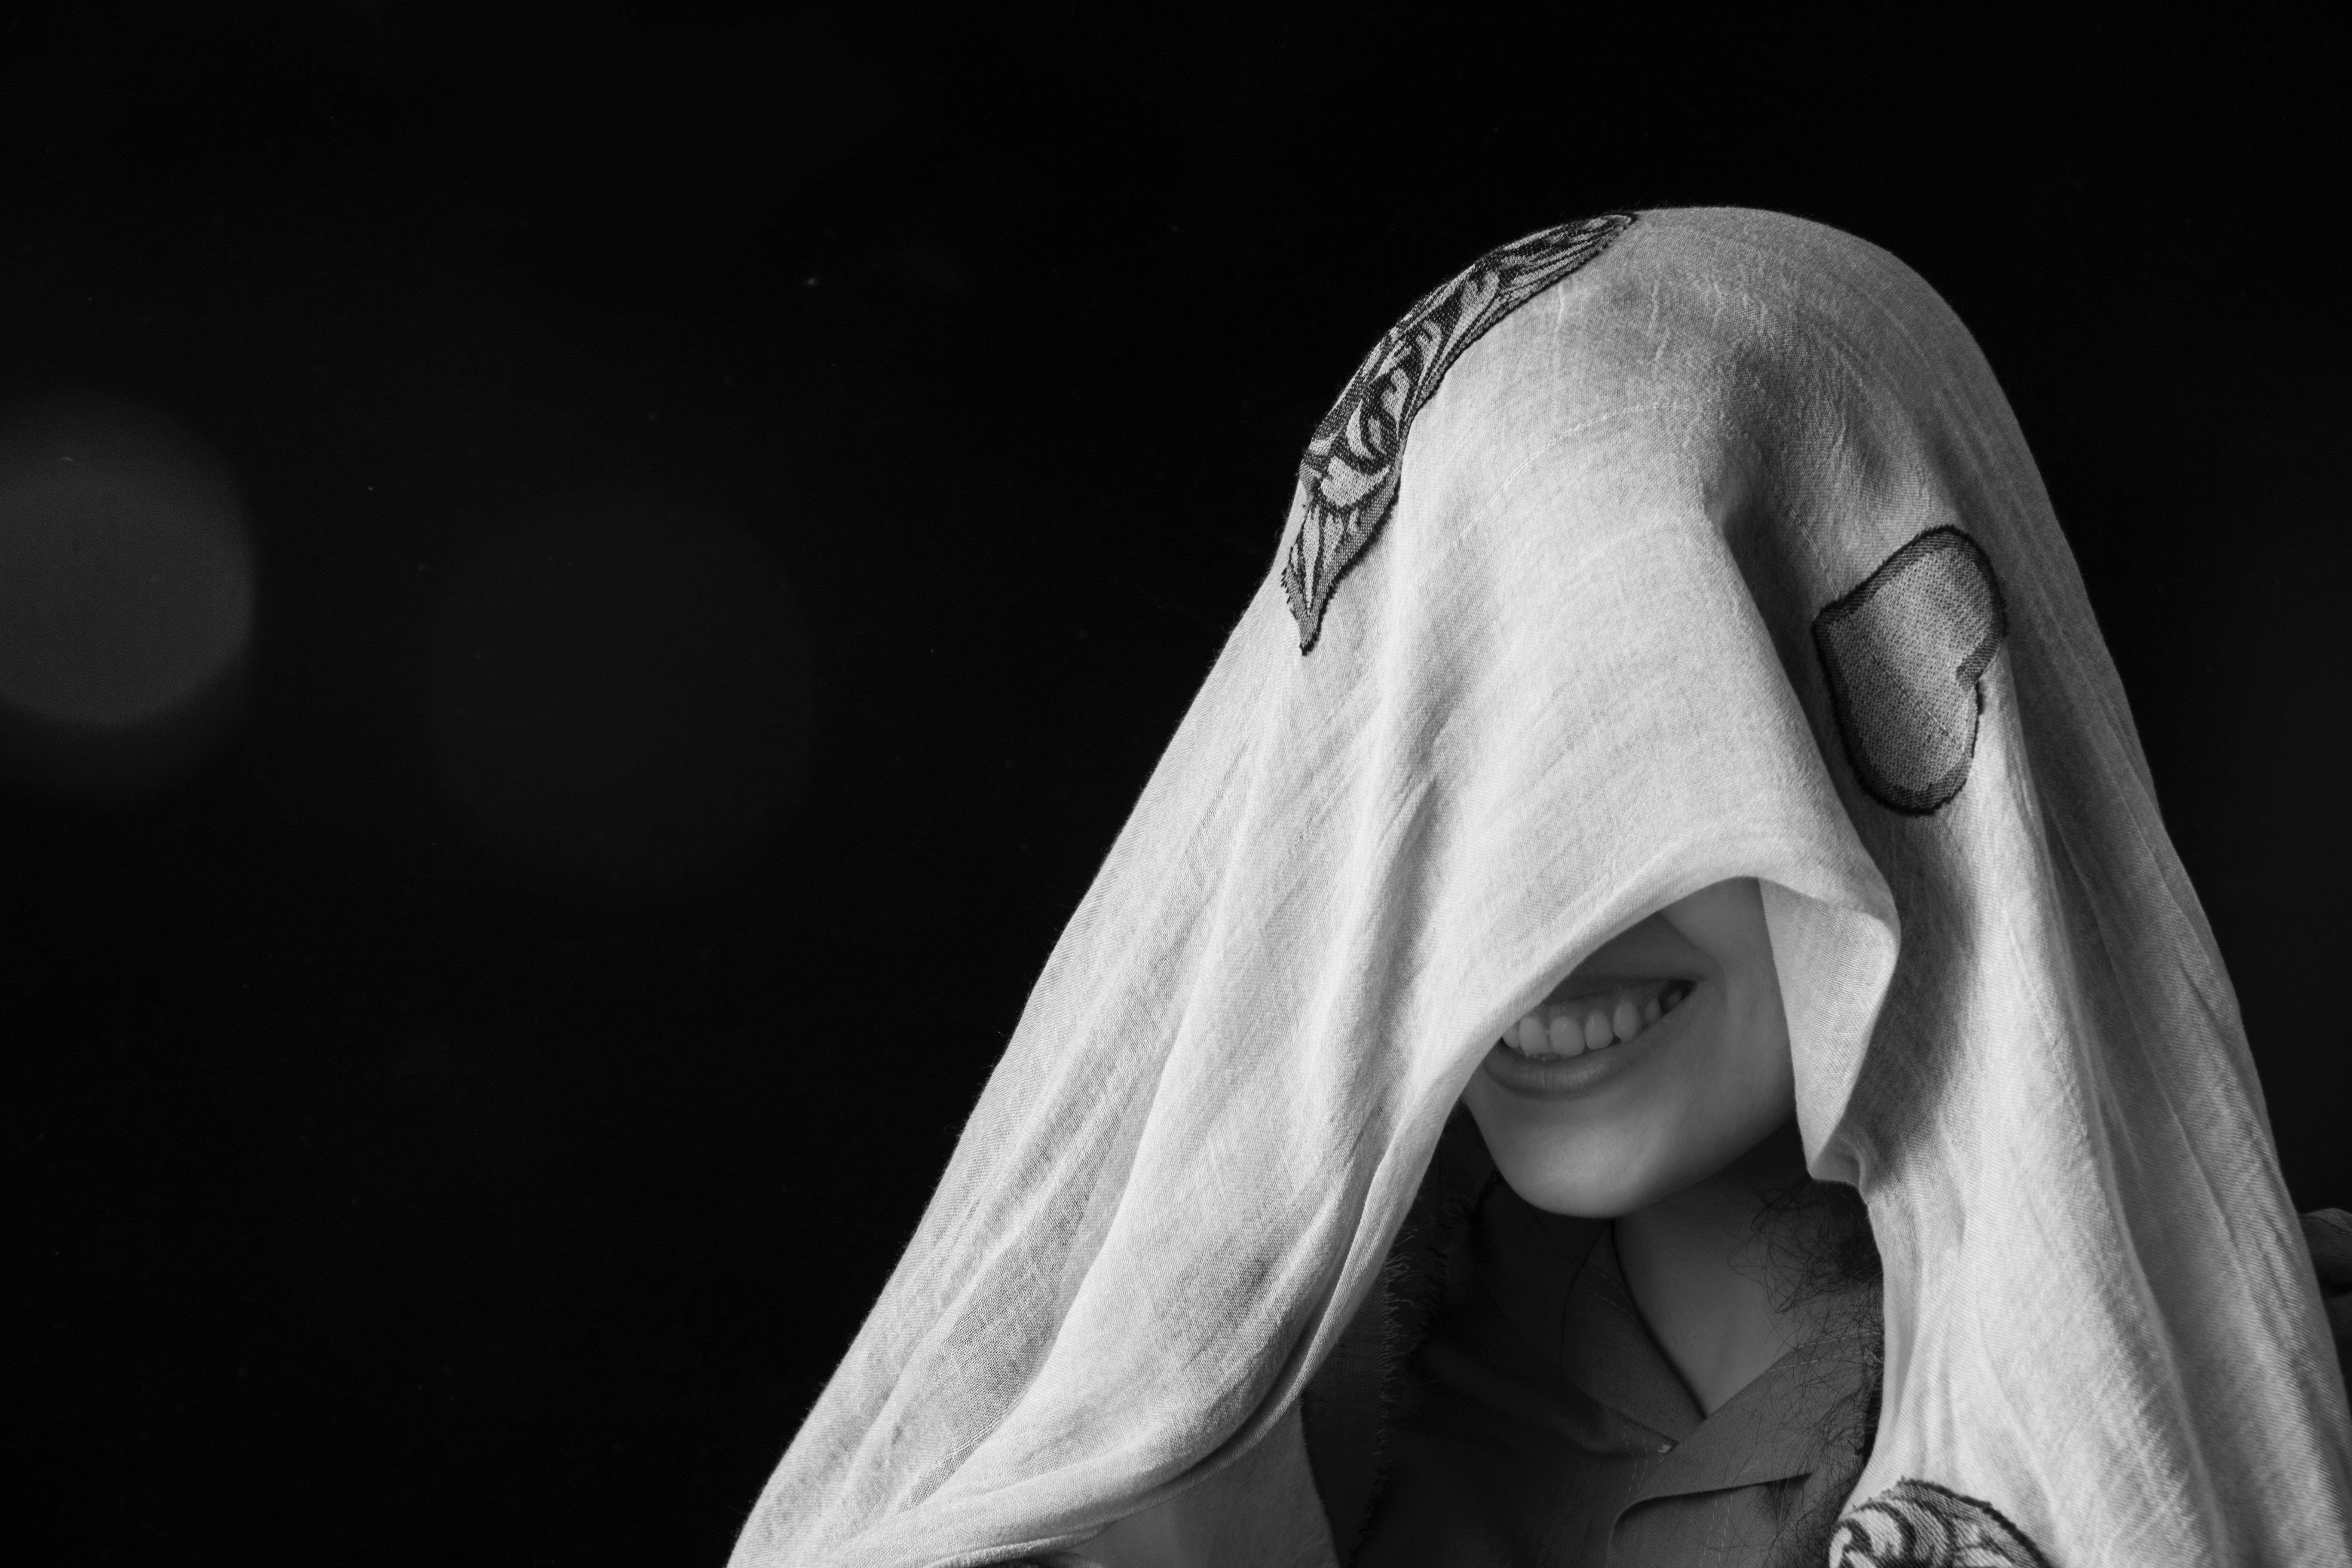
white, black, face, black and white, monochrome photography, nose, photography, darkness, monochrome, hand, human body, organ, human, girl, joint